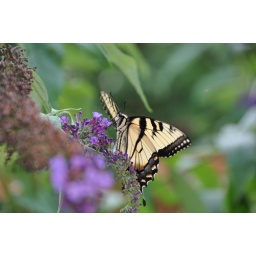
Collection of a few butterfly photos I took outside my mother's house in PA